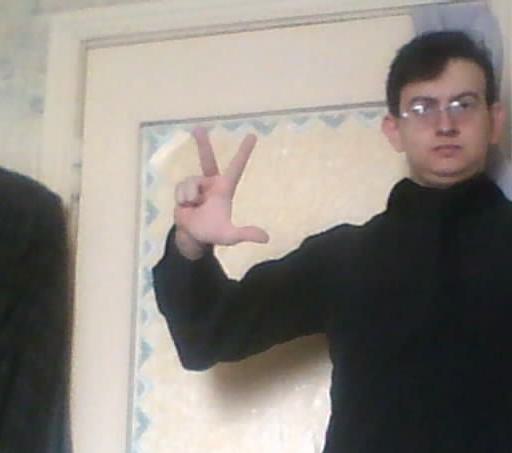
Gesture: three2